Nico Herzig

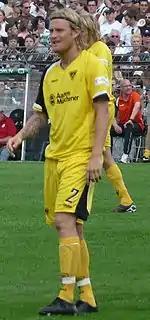
Herzig with Alemannia Aachen in 2008

Nico Herzig (born 10 December 1983) is a German former professional footballer who played as a centre-back. His brother, Denny, is also a footballer. Nico Herzig retired in December 2020.